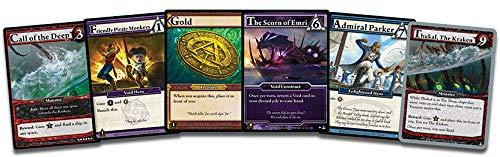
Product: Ascension: Skulls & Sails
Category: Toys & Games | Games & Accessories | Board Games
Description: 15th standalone expansion set of the award-winning Ascension deckbuilding strategy board Game.
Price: $32.08
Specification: ProductDimensions:13.5x8.4x3.2inches|ItemWeight:2.65pounds|ShippingWeight:2.65pounds(Viewshippingratesandpolicies)|ASIN:B07MC95FCJ|Itemmodelnumber:B07MC95FCJ|Manufacturerrecommendedage:14yearsandup